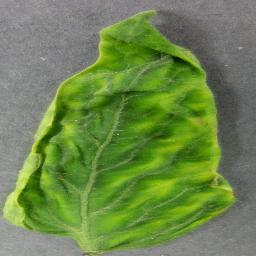
Label: Tomato___Tomato_Yellow_Leaf_Curl_Virus